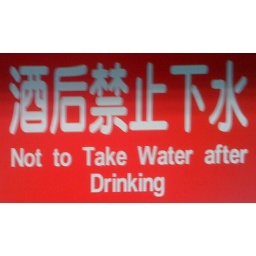
No this sign was not in a bar or pub, but at the swimming pool at my local gym.